Ergotism

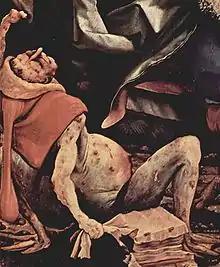
Detail from the painting "Temptation of St Anthony" by Matthias Grünewald, showing a patient with advanced ergotism

Throughout history, at least 83 outbreaks of ergotism have been documented, particularly in Europe. One of the most notable incidents occurred in 944 AD in France, where ergot poisoning led to widespread hallucinations, gangrene, and convulsions. Another significant case is associated with the Salem witch trials in 1692, where some historians believe ergotism may have contributed to the symptoms reported by the accusers.